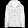
Label: Coat